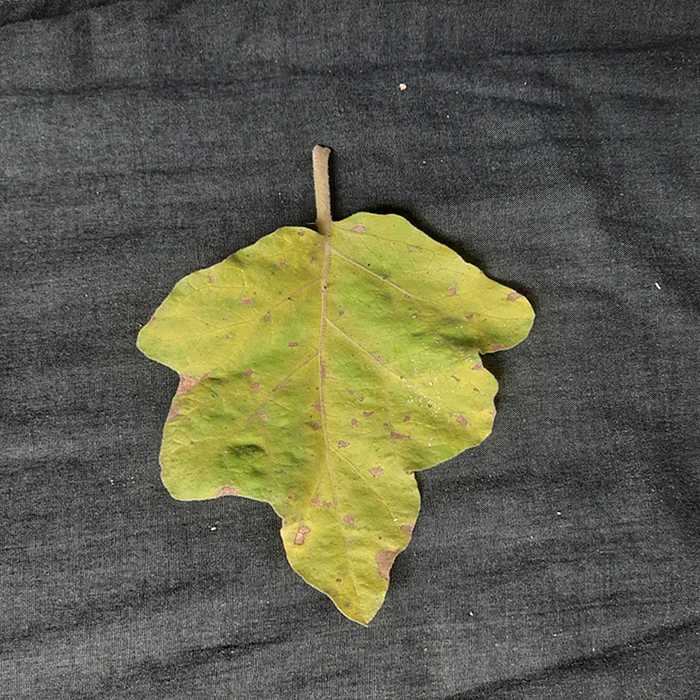
Plant: Eggplant
Label: Eggplant verticillium wilt